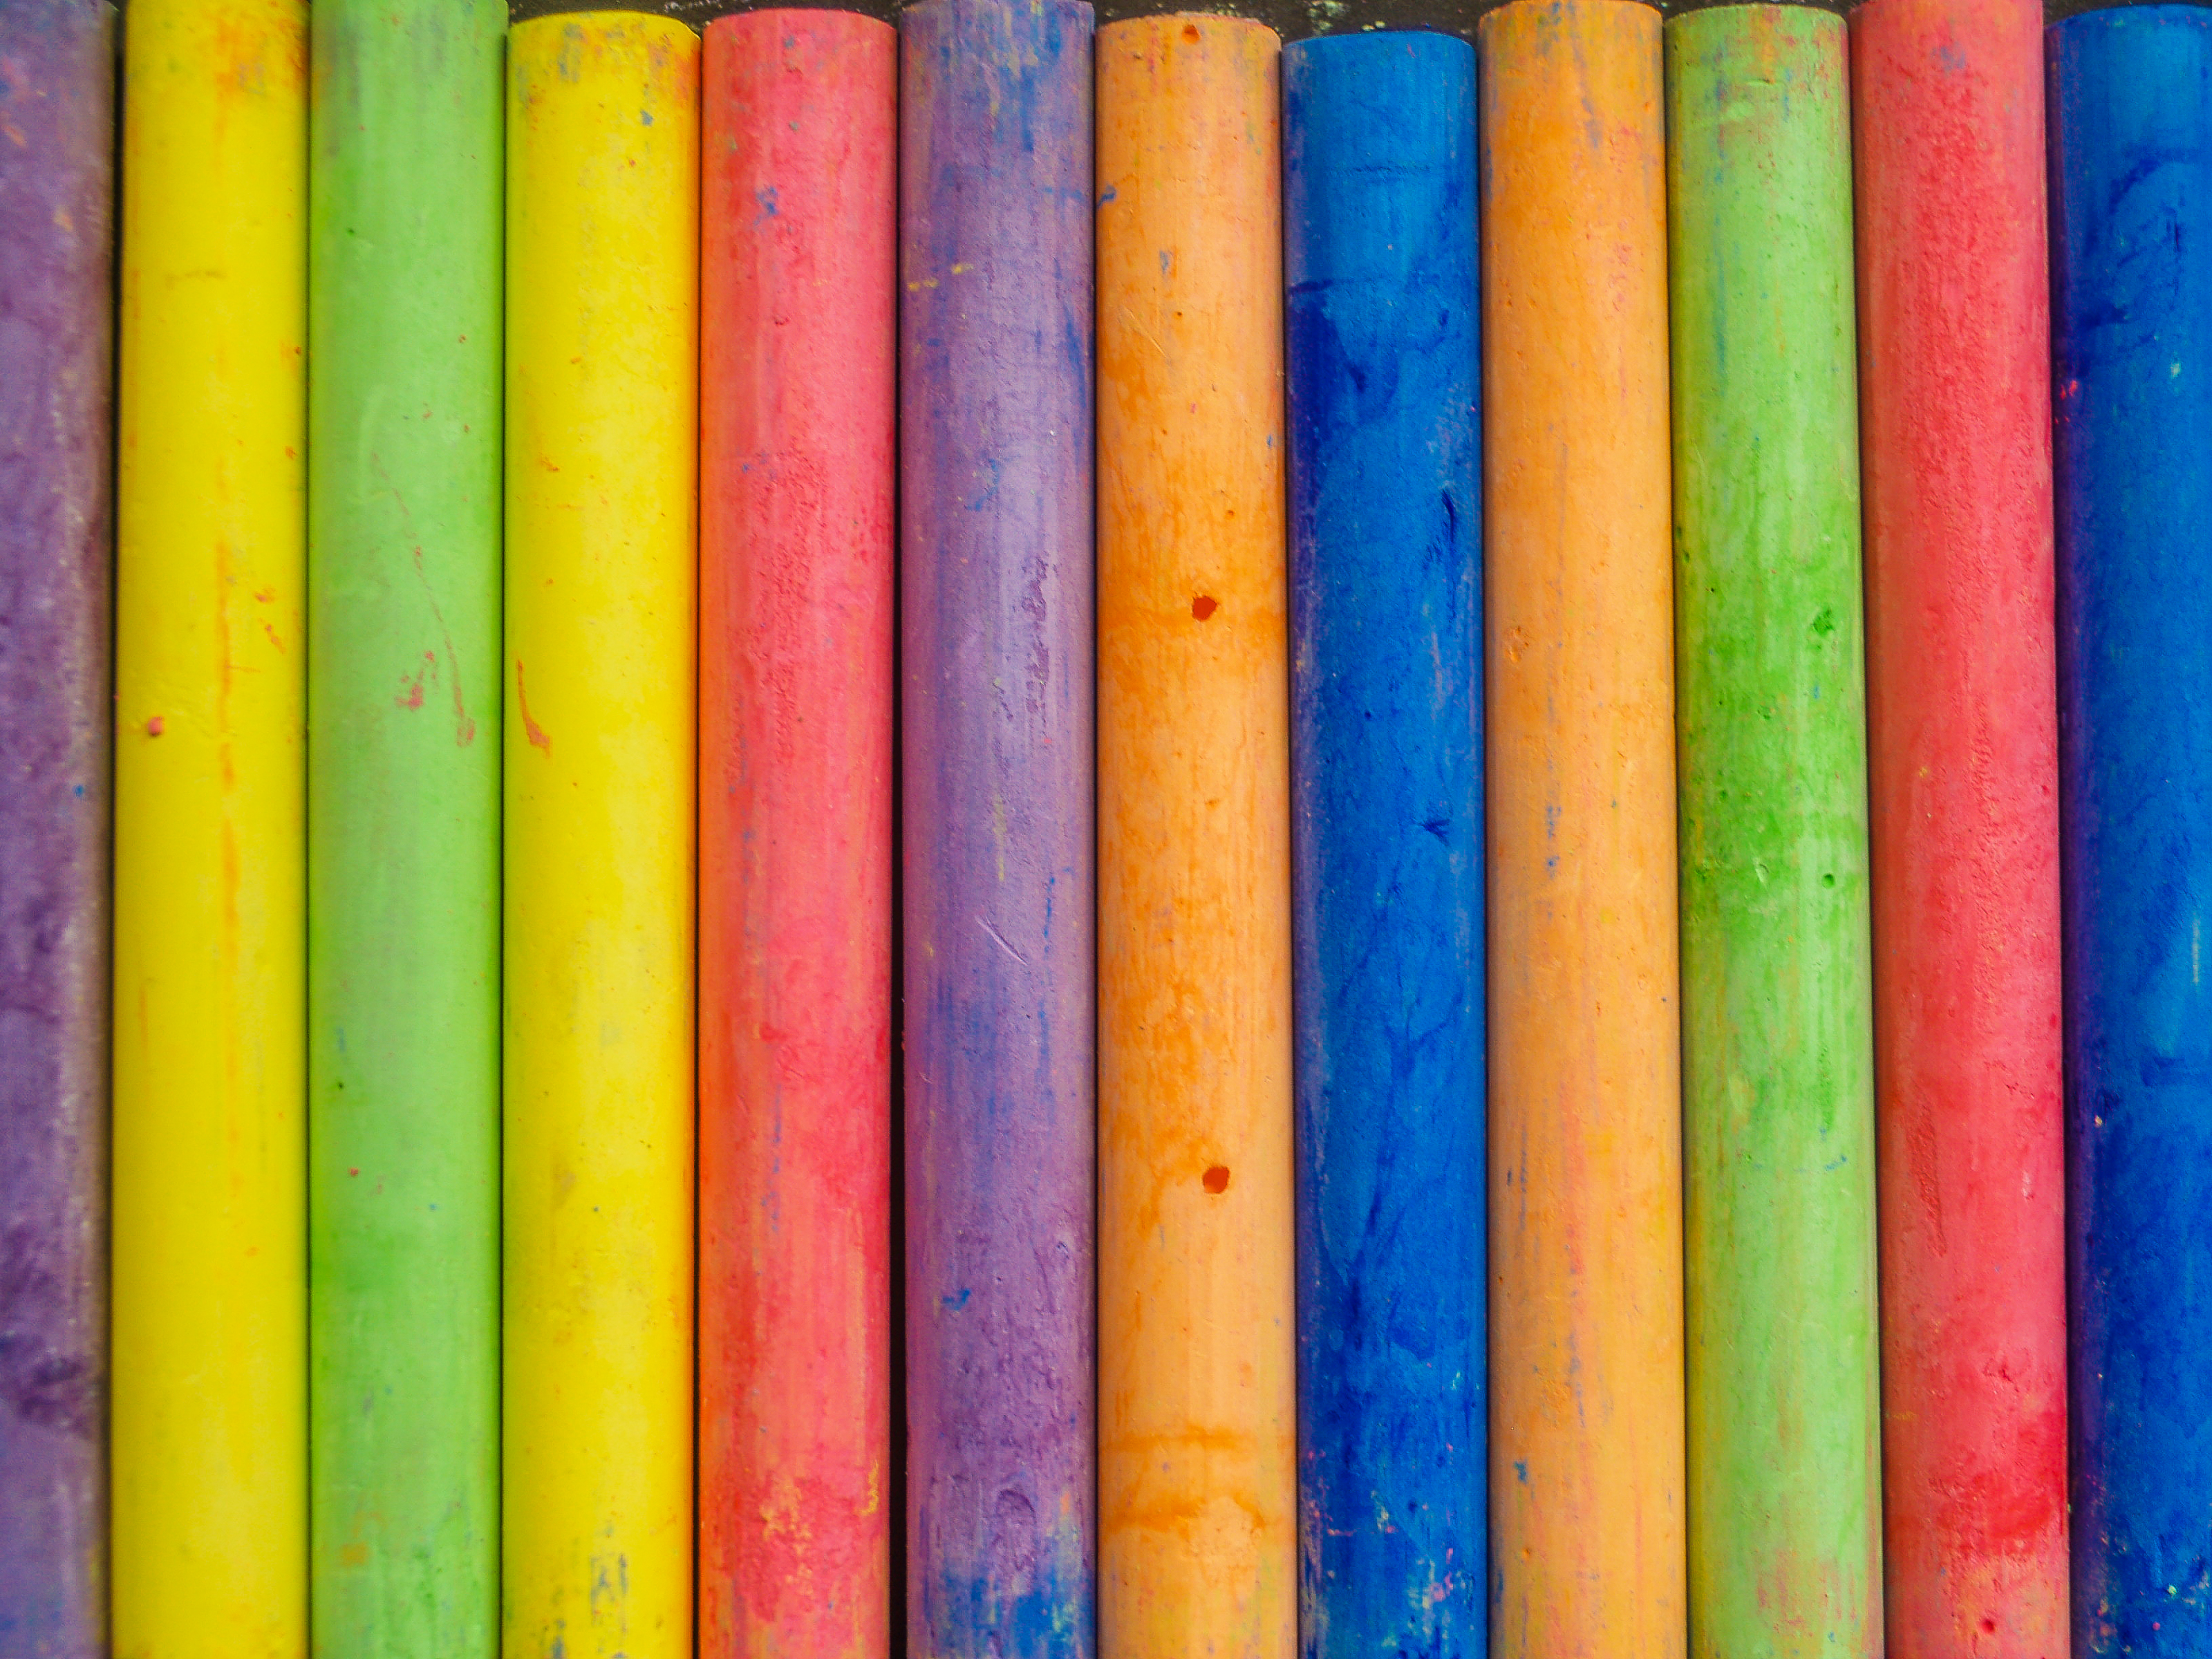
chalk, color, art, creative, drawing, design, colorful, background, education, red, white, school, blue, equipment, artistic, creativity, draw, pastel, yellow, green, closeup, pink, paint, texture, artist, toy, blackboard, childhood, kindergarten, abstract, material, wood, pencil